Rob Page

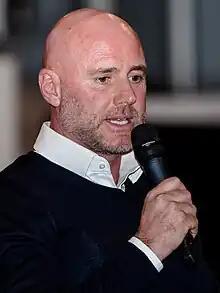
Page in 2023

Robert John Page (born 3 September 1974) is a Welsh football manager and former player who is the manager of the Liverpool U21 team. In an 18-year career in the Premier League and the English Football League, he made 550 competitive appearances for six different clubs. He captained a team and scored a goal in each of the top four divisions of English football. He also gained 41 caps for Wales in a ten-year international career, captaining the side once, before he retired from international football in September 2006.